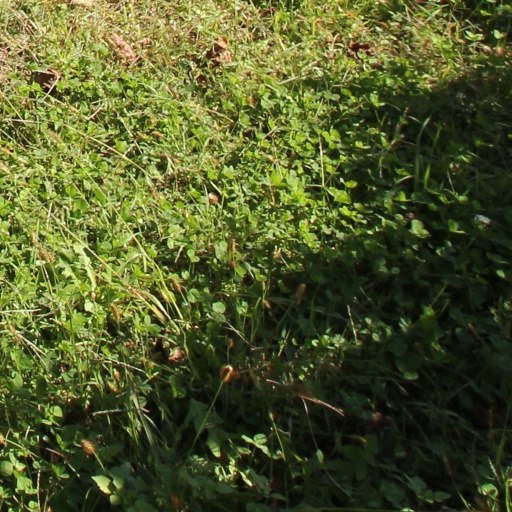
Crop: grape